Ahn Jae-hong (actor)

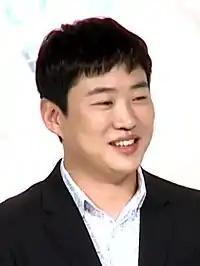
Ahn in May 2017

In January 2016, Ahn and "Reply 1988" co-stars Ryu Jun-yeol, Go Kyung-pyo, and Park Bo-gum were surprised by Na Yeong-seok and taken to Namibia and Zimbabwe to film the variety show "Youth Over Flowers". That same year, Ahn made special appearances in two films and played supporting roles in three others. At the end of 2016, Ahn returned to the stage in the opening production of director Park Geun-hyung's play "Ode to Youth" at the Art Forest Art Hall in Daehangno. Ahn played the role of Cheong-chun, alternating the role with Kim Dong-won and Lee Jae-gyun. The play was performed from December 8 to February 12, 2017.